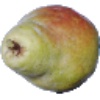
Label: Pear Williams 1